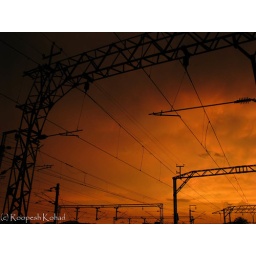
Railway catenary in orange sky